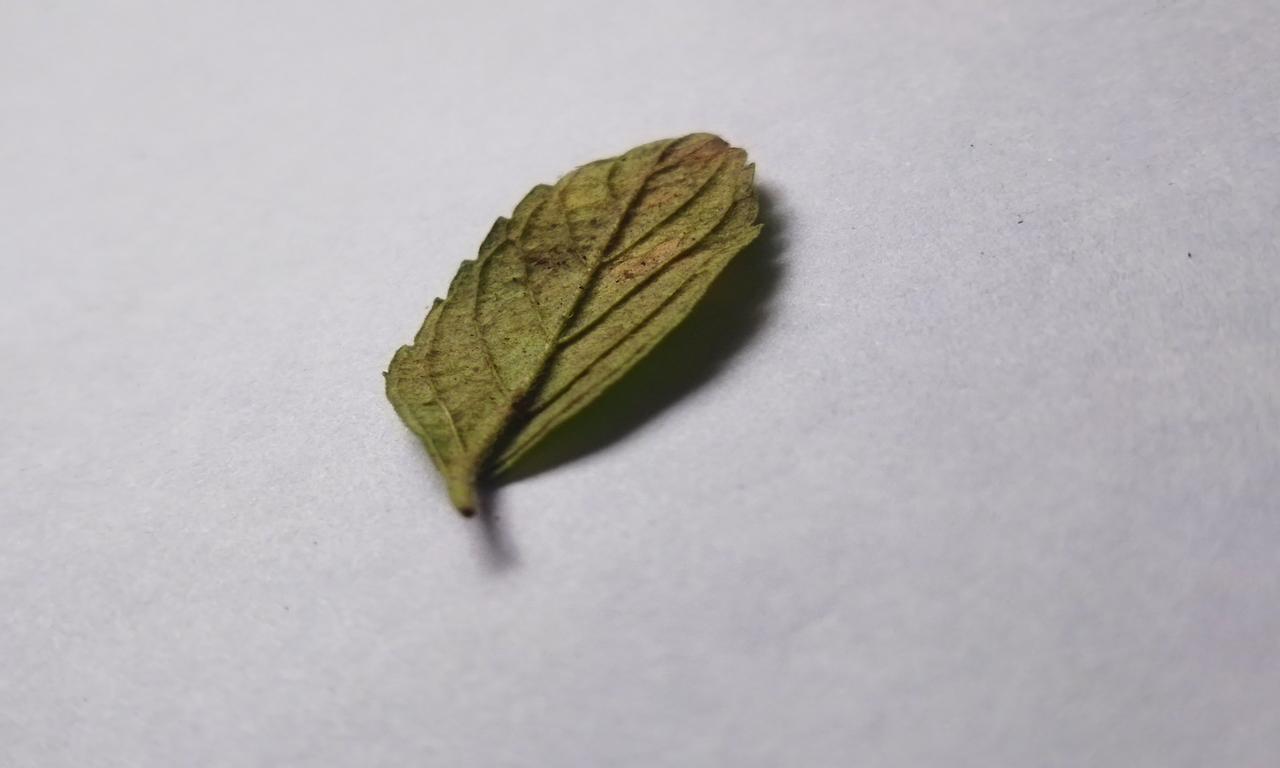
Label: Spoiled